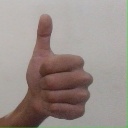
अक्षर: थ